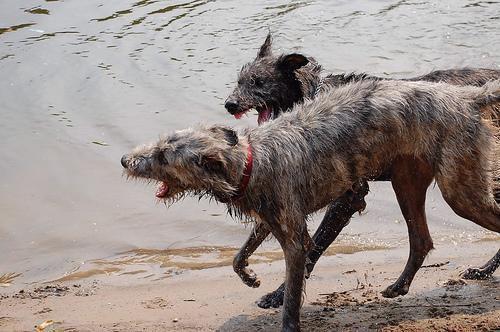
Irish_wolfhound